Anna-Karin Palm

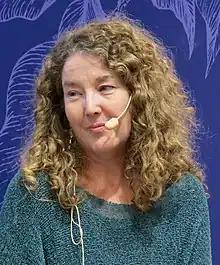
Palm in 2019

Anna-Karin Palm (born 17 March 1961) is a Swedish author and multiple award winner for culture writing. In May 2023, Palm was appointed to the Swedish Academy as a new member on chair number 16, assuming this position on 20 December 2023.